Answer in natural language. How many Doorways are visible in the scene? Choose between the following options: 2, 0, 2, 3 or 4
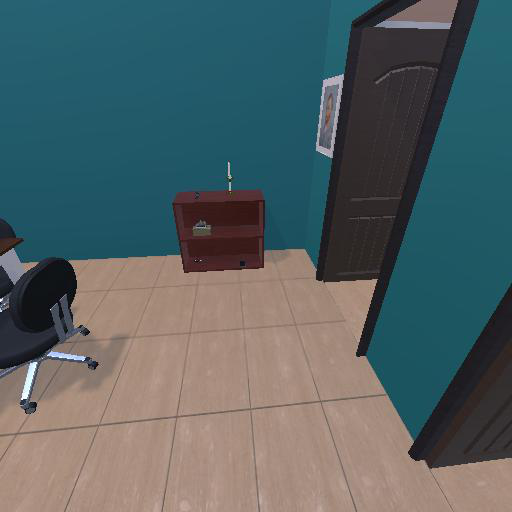
<answer>2</answer>